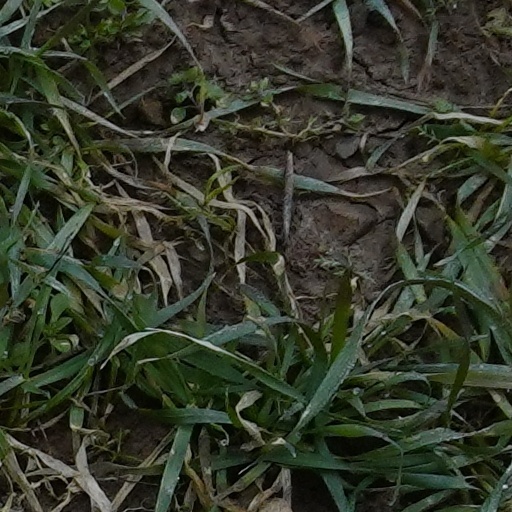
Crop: wheat